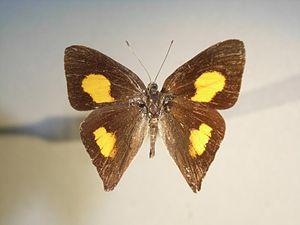
Euselasia est un genre de lépidoptères de la famille des Riodinidae. Ces papillons résident tous en Amérique.